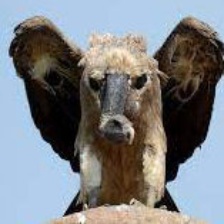
Species: INDIAN VULTURE
Scientific name: GYPS INDICUS
ImageNet parent category: vulture